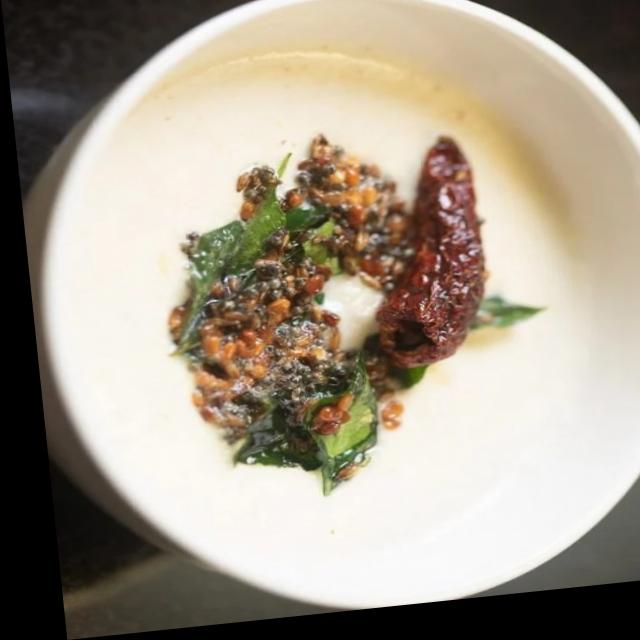
Dish: coconut_chutney